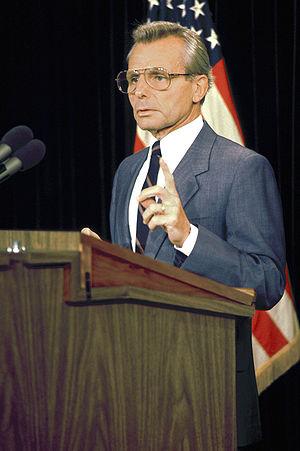
Le secrétaire à la Défense des États-Unis est membre du Cabinet du président des États-Unis et dirige le département de la Défense des États-Unis, responsable des affaires militaires et des Forces armées des États-Unis. Il est équivalent à ce que l'on nommerait dans d'autres pays « ministre de la Défense ».